Saloum

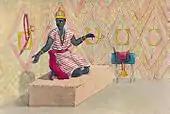
Apartment of the Maad Saloum (king of Saloum) in 1821.

In the late 15th century, Ali Elibana, a Toucouleur marabout, established himself at Njop and took control of the surrounding salt-producing region, Mbey, mostly populated by the Serer. This was a period of profound destabilization and succession disputes in the Jolof Empire, which had extended its hegemony south to the Gambia river under Biram Njeme Eler (c.1465–c.1481). While the southern and eastern parts of the region that became Saloum were under the influence of Jolof, Saloum the kingdom was never a part of the empire.